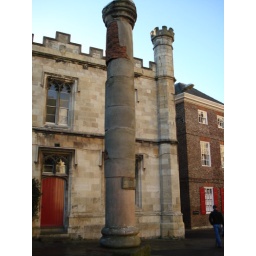
&amp;quot;This Roman column once stood within the Great Hall of the headquarters building of the fortress of the Sixth Legion... in the fourth century AD...&amp;quot;